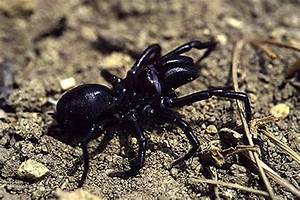
Label: ragno